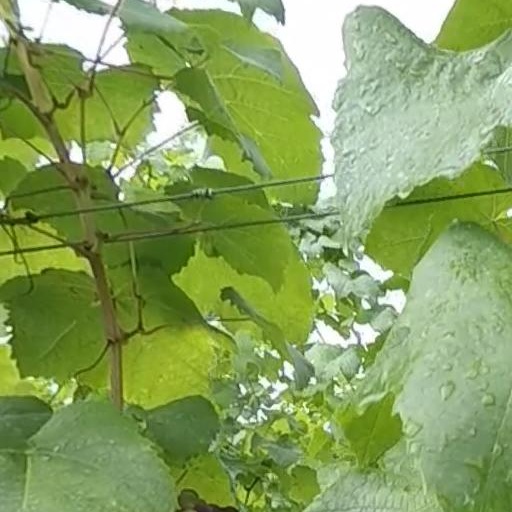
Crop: grape